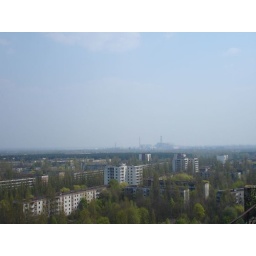
View on power plant from highest roof in Pripyat